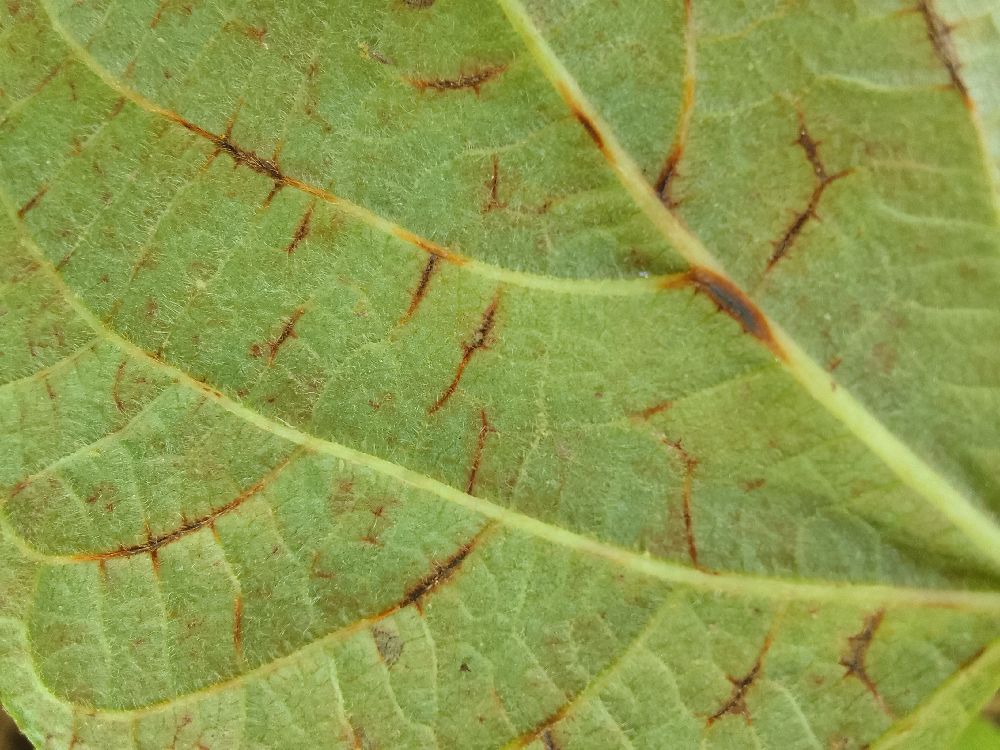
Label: anthracnose